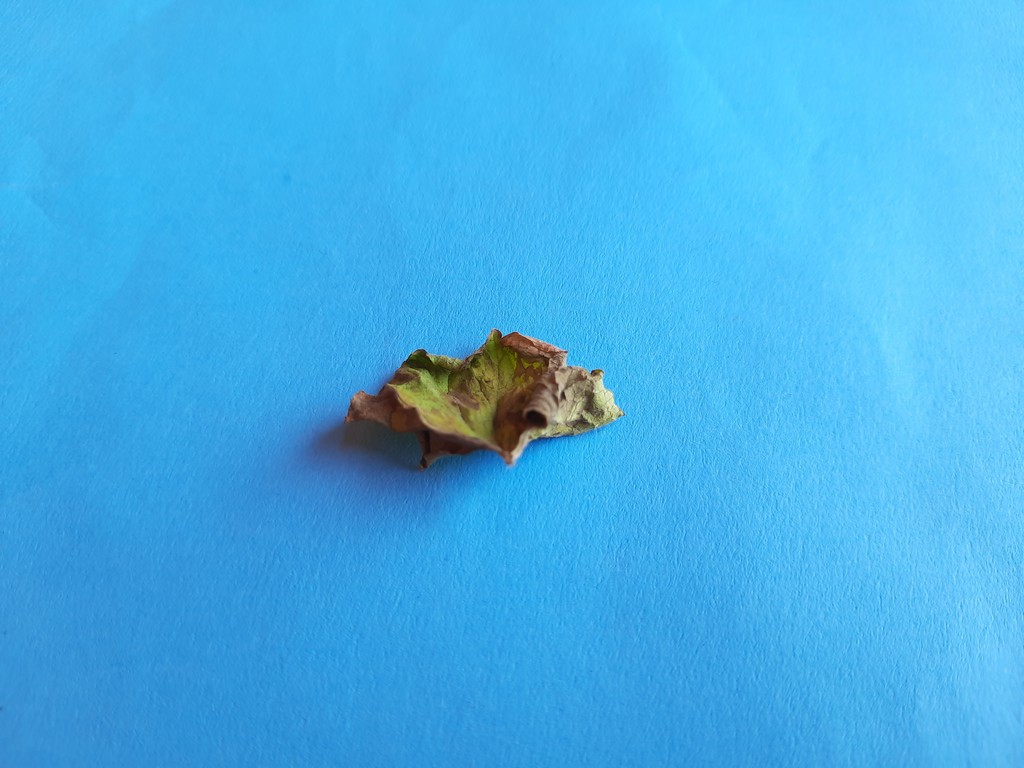
Label: Dried